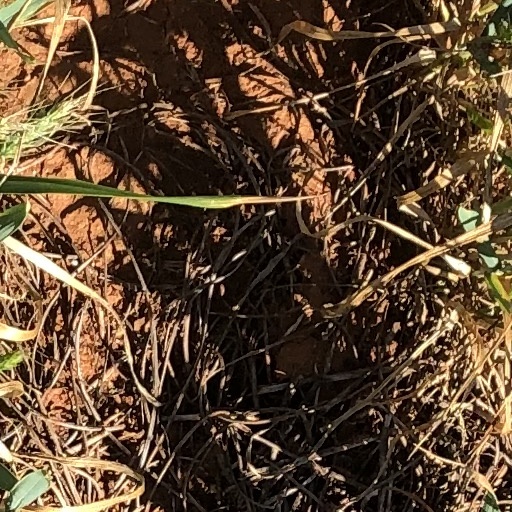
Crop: wheat